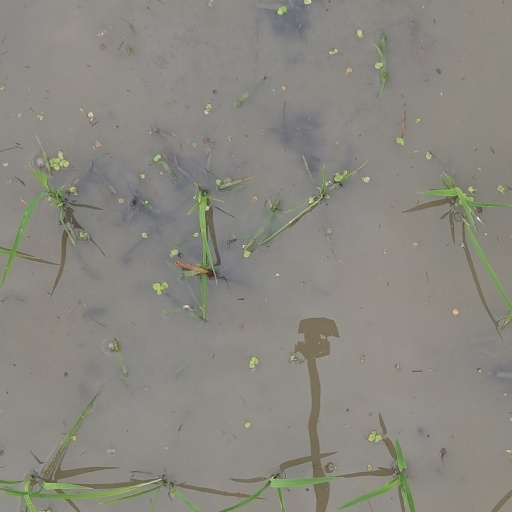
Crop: rice